Sky position (RA, Dec in degrees): 158.474, 1.118
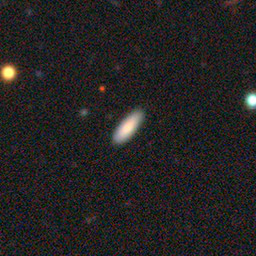
Galaxy morphology: Cigar Shaped Smooth Galaxies